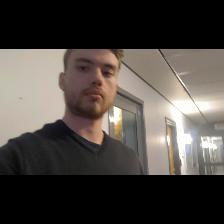
Label: Human